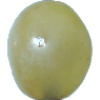
Label: Grape White 1